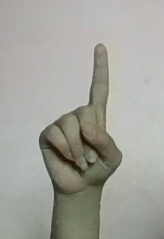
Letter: bb